Time Travelers Never Die

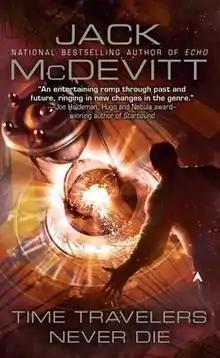

Time Travelers Never Die, written by Jack McDevitt, is a 2009 science fiction book about time travel and the consequences it can cause. The novel is a reworking of McDevitt's 1996 novella of the same title, which in 1997 was nominated for both a Hugo Award and a Nebula Award. McDevitt rewrote the story because he was inspired to work with time travel once again.